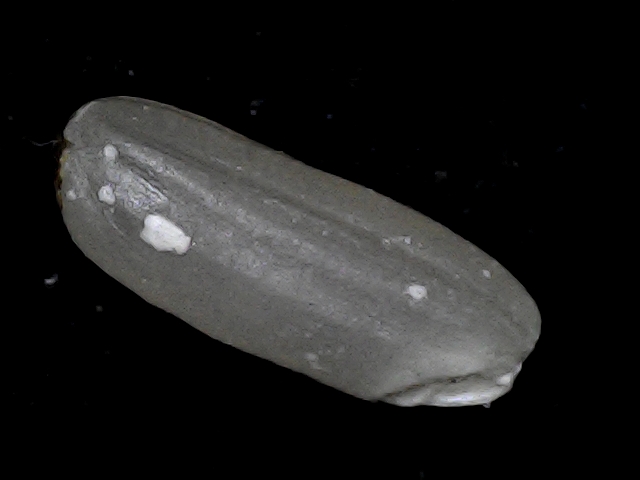
Rice variety: BD79